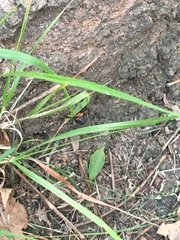
Species: Lactrodectus_hesperus